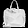
Label: Bag